Buttonwood Covered Bridge

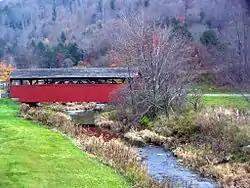
Buttonwood Covered Bridge and Blockhouse Creek, as seen from the northbound lane of US 15

The Buttonwood Covered Bridge is a covered bridge built in either 1878 or 1898 over Blockhouse Creek in Jackson Township, Lycoming County in the U.S. state of Pennsylvania. It uses a queen post with king post truss and is long. The bridge was placed on the National Register of Historic Places in 1980, and had a major restoration in 1998. It is the shortest and most heavily used of the three covered bridges remaining in Lycoming County.